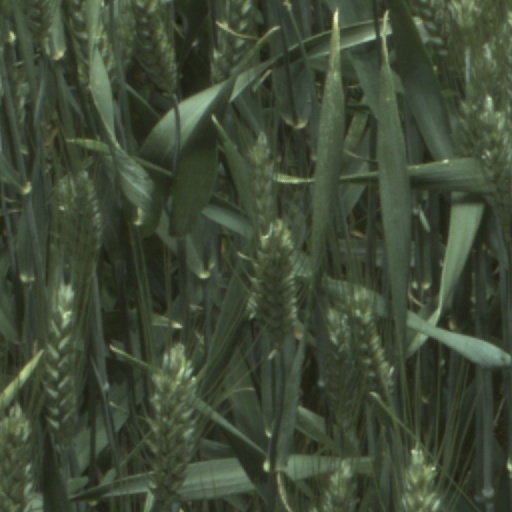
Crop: wheat